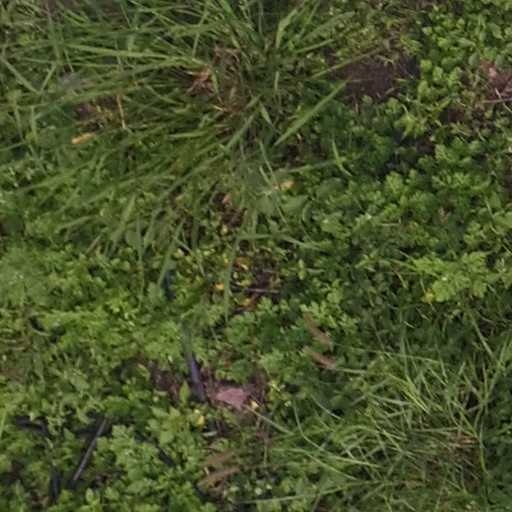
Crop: maize; corn